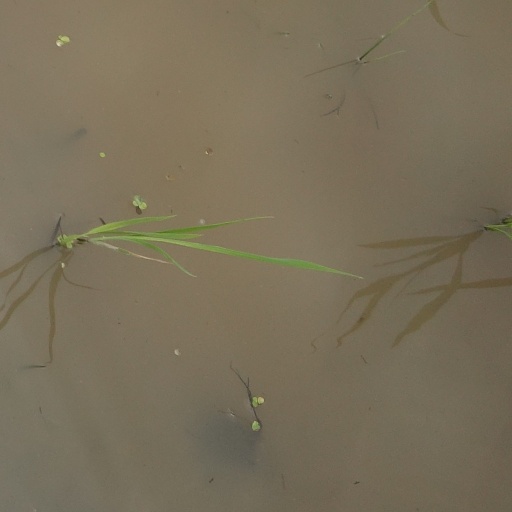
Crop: rice